Didier Ahadsi

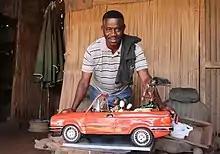
Didier Ahadsi with a BMW Cabrio in his atelier in Togo.

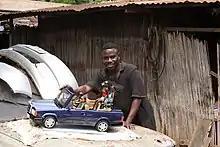
Didier Ahadsi: African girls accompany a European man in his Mercedes.

Didier Amevi Ahadsi (born 1970) is a Togolese Ewe self-taught sculptor. His work is shown on various museums and art galleries worldwide. His inspiration ranges from voodoo religious practices, African traditions, modern influences, to a series of personal stories of daily life.